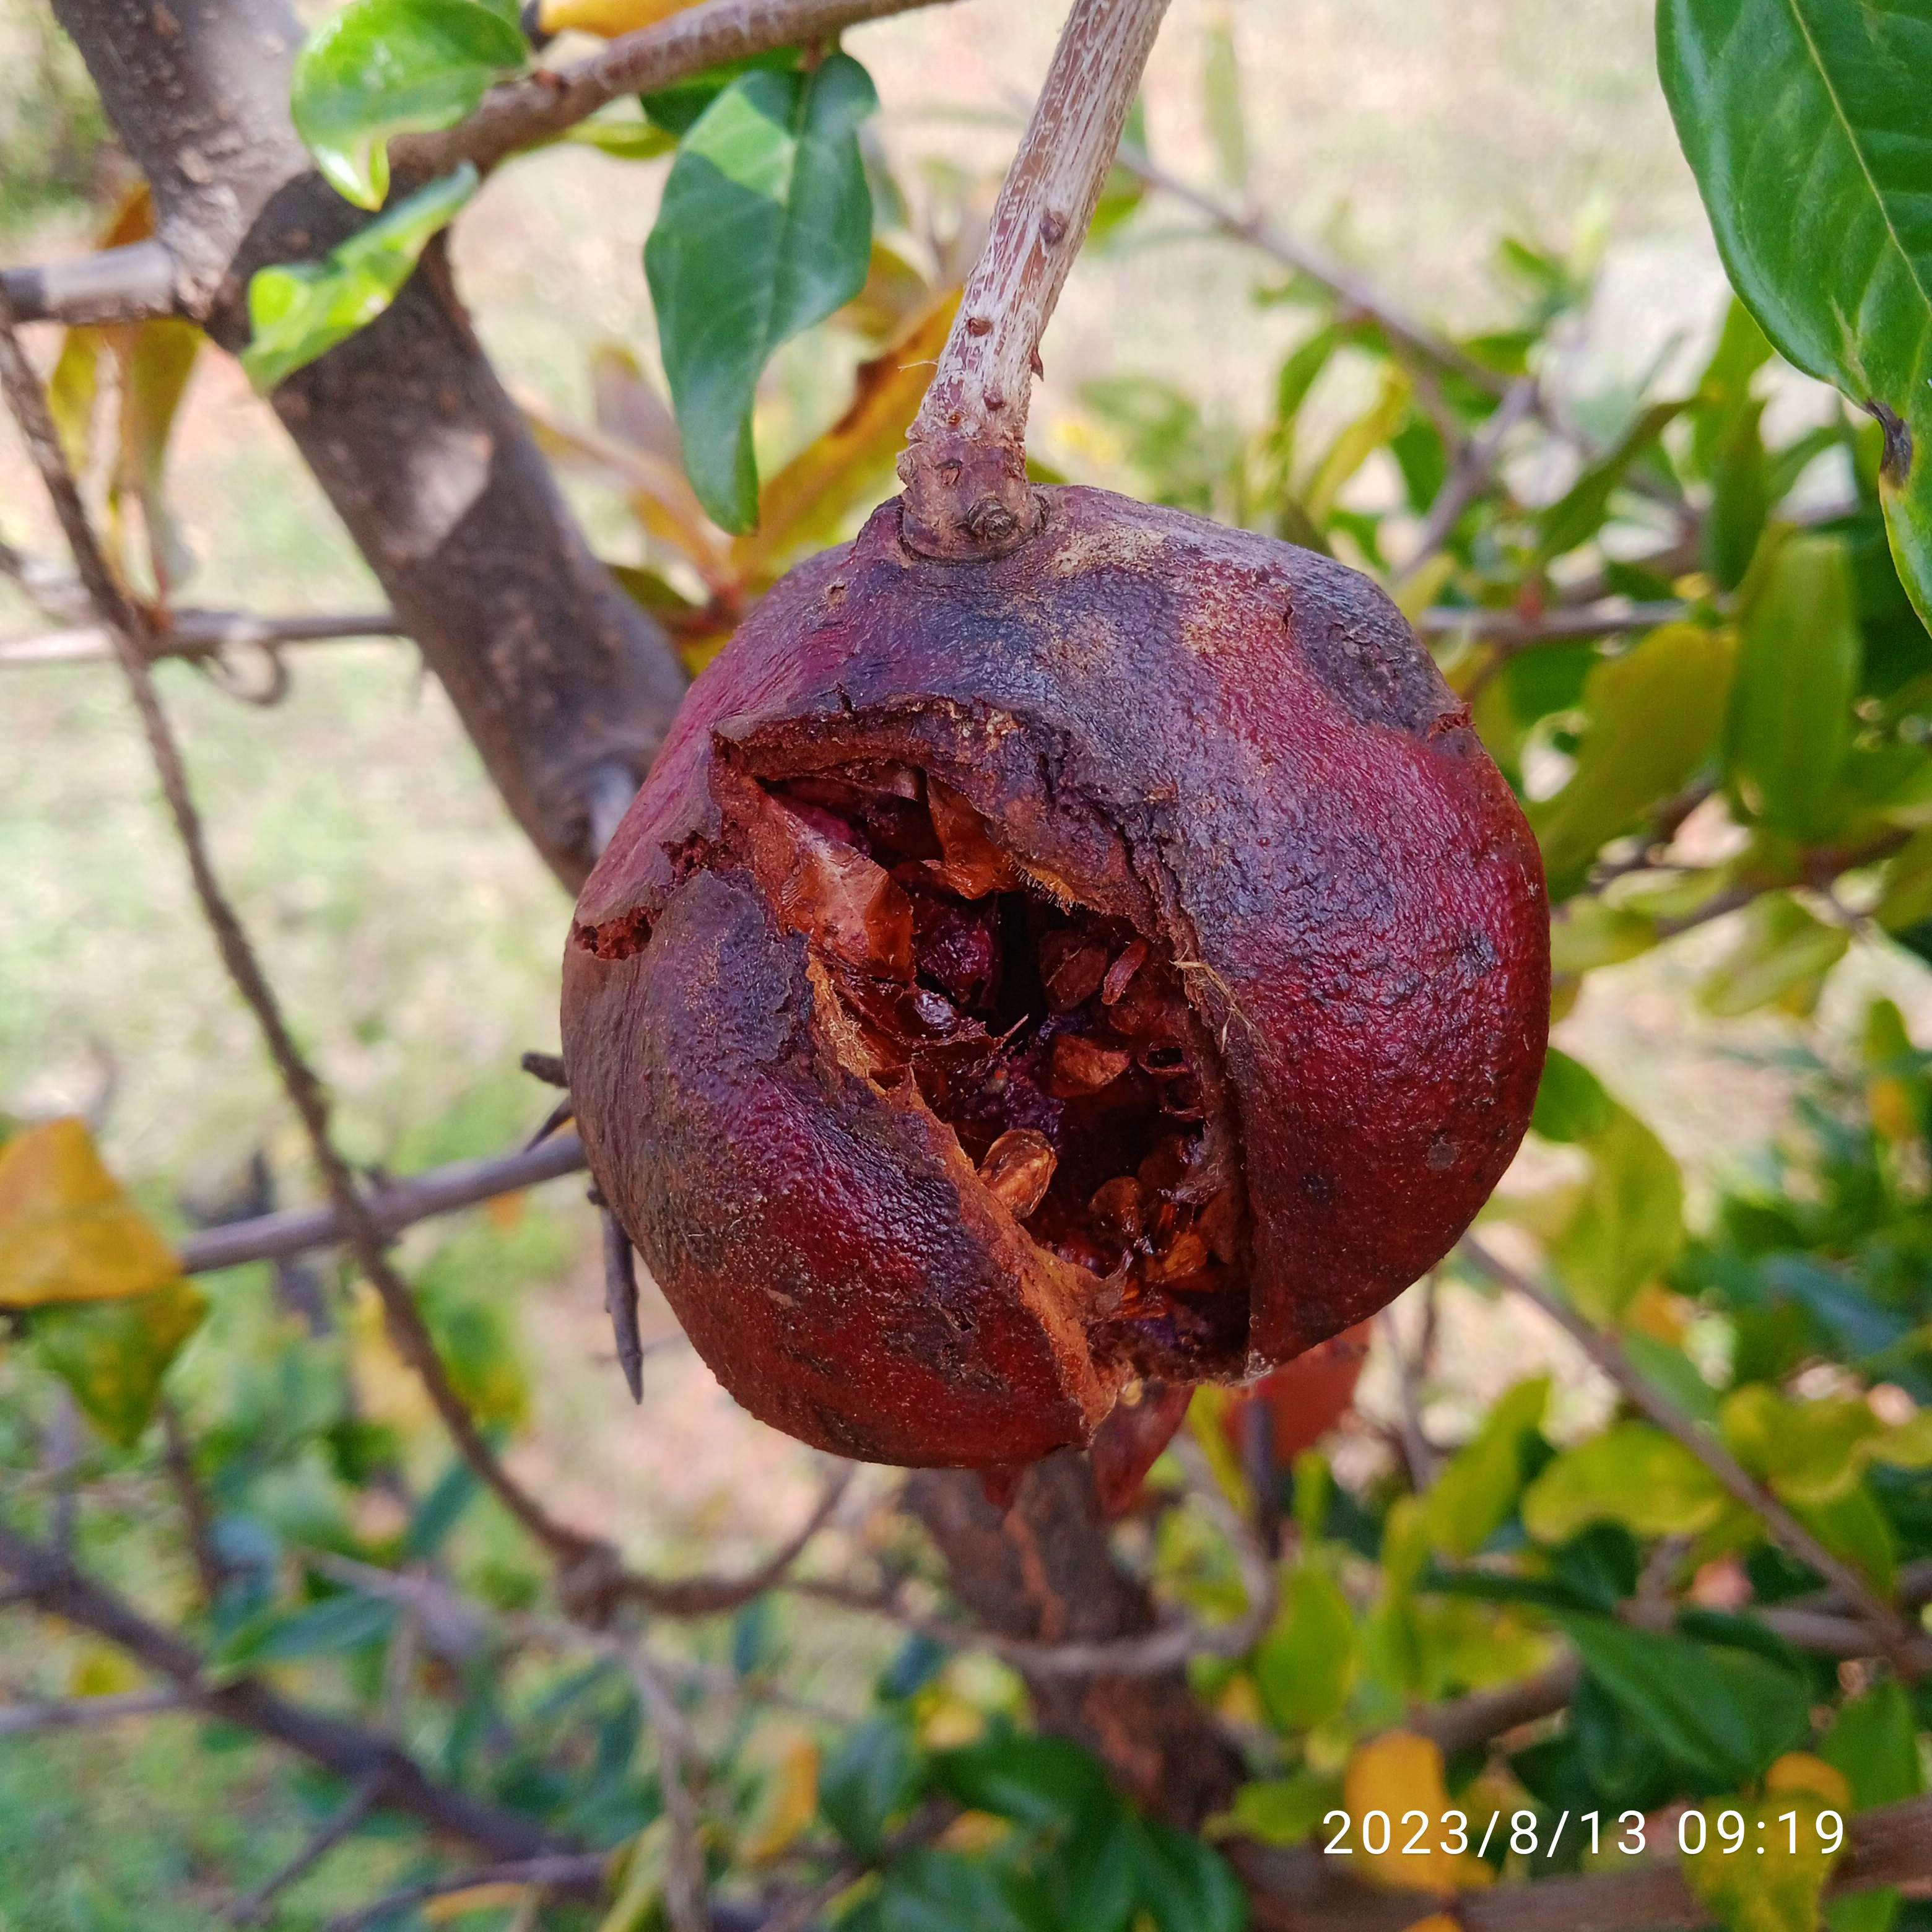
Label: Bacterial_Blight